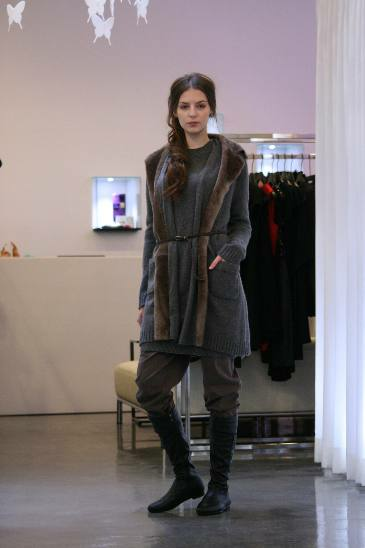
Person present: Yes